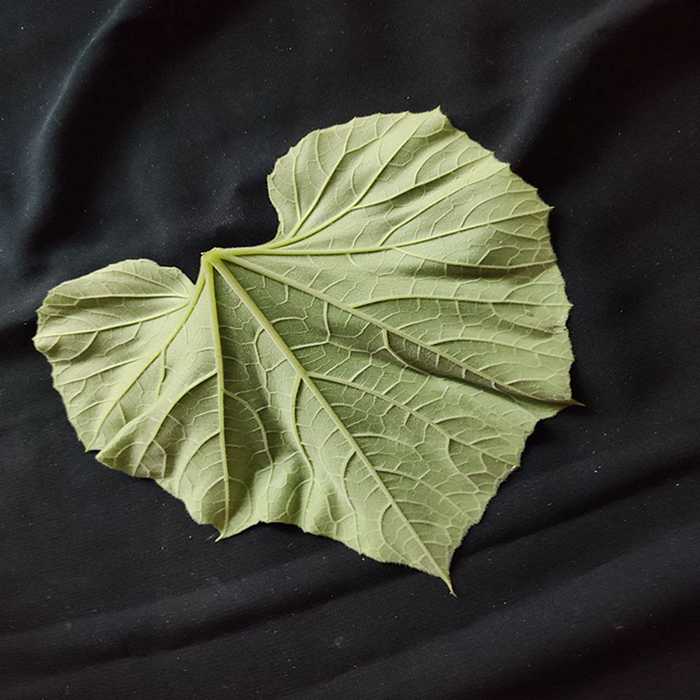
Plant: Bottle gourd
Label: Fresh leaf